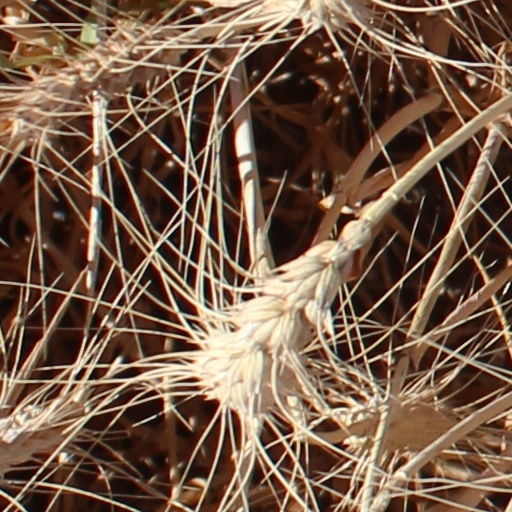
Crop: wheat